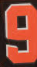
Number: 9